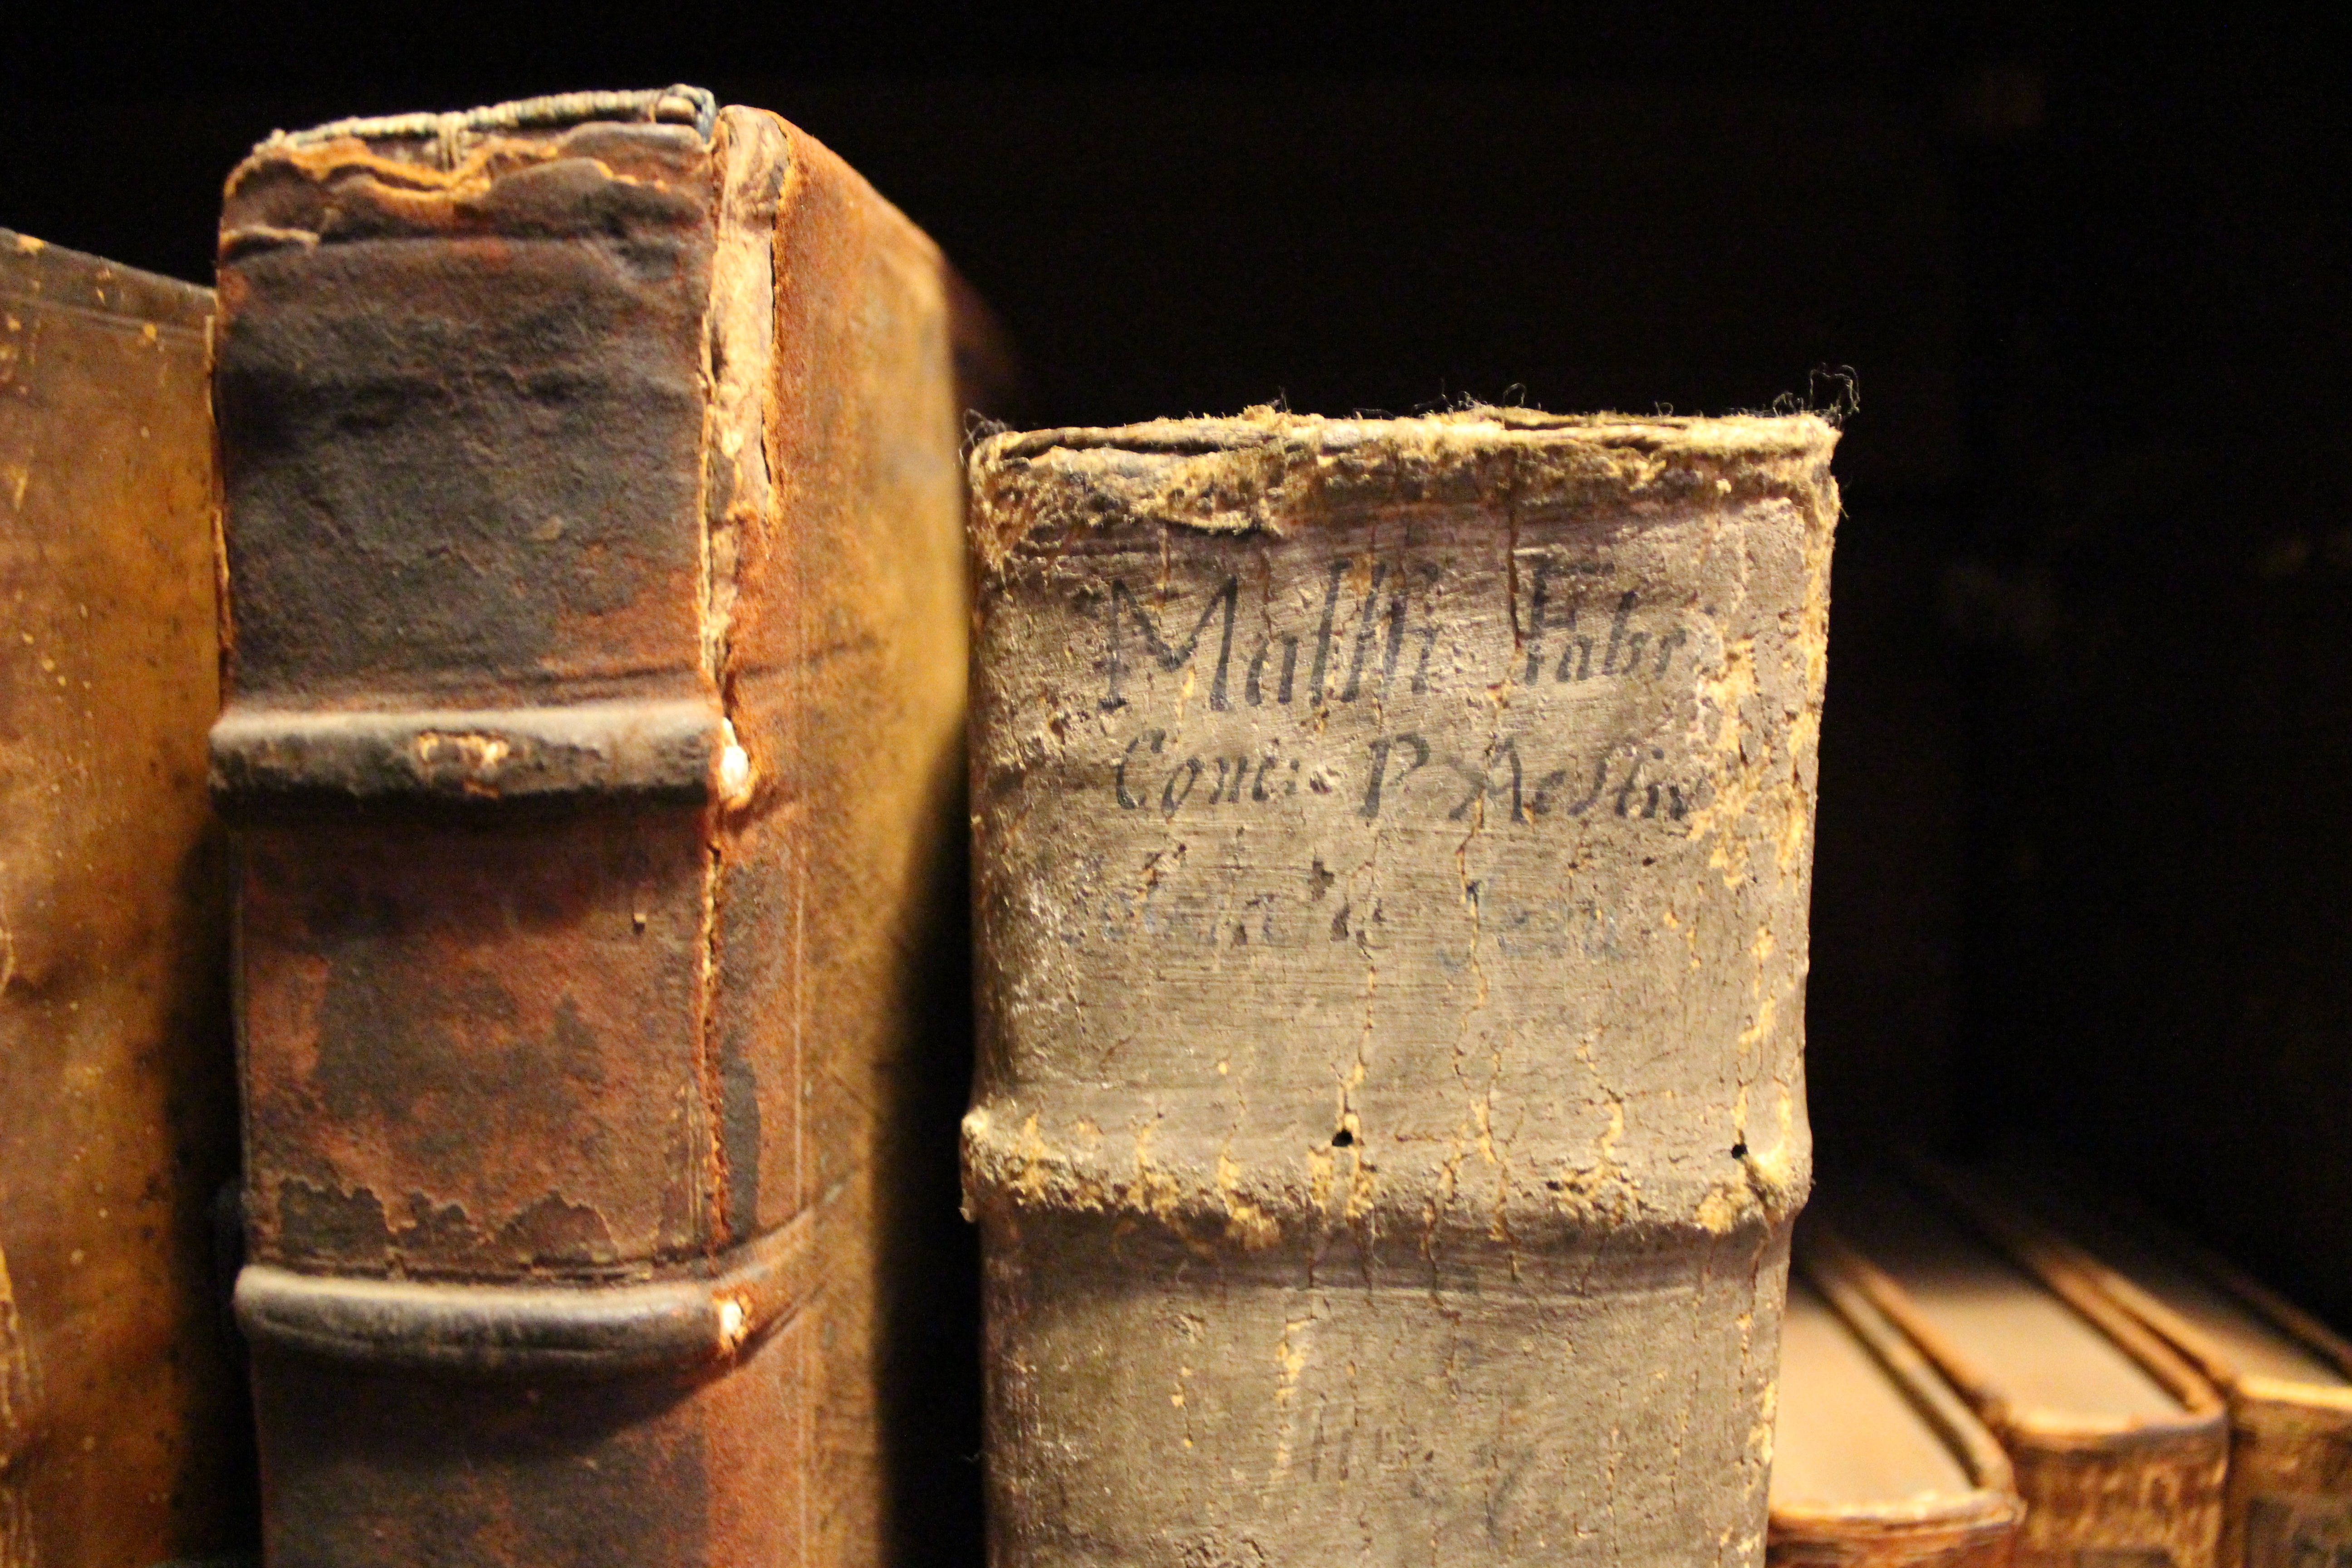
novel, read, wood, reading, statue, shelf, paper, material, bookshelf, education, close up, sculpture, art, literature, study, library, temple, books, learn, bookshelves, studying, carving, information, wisdom, library books, hardcover, ancient history